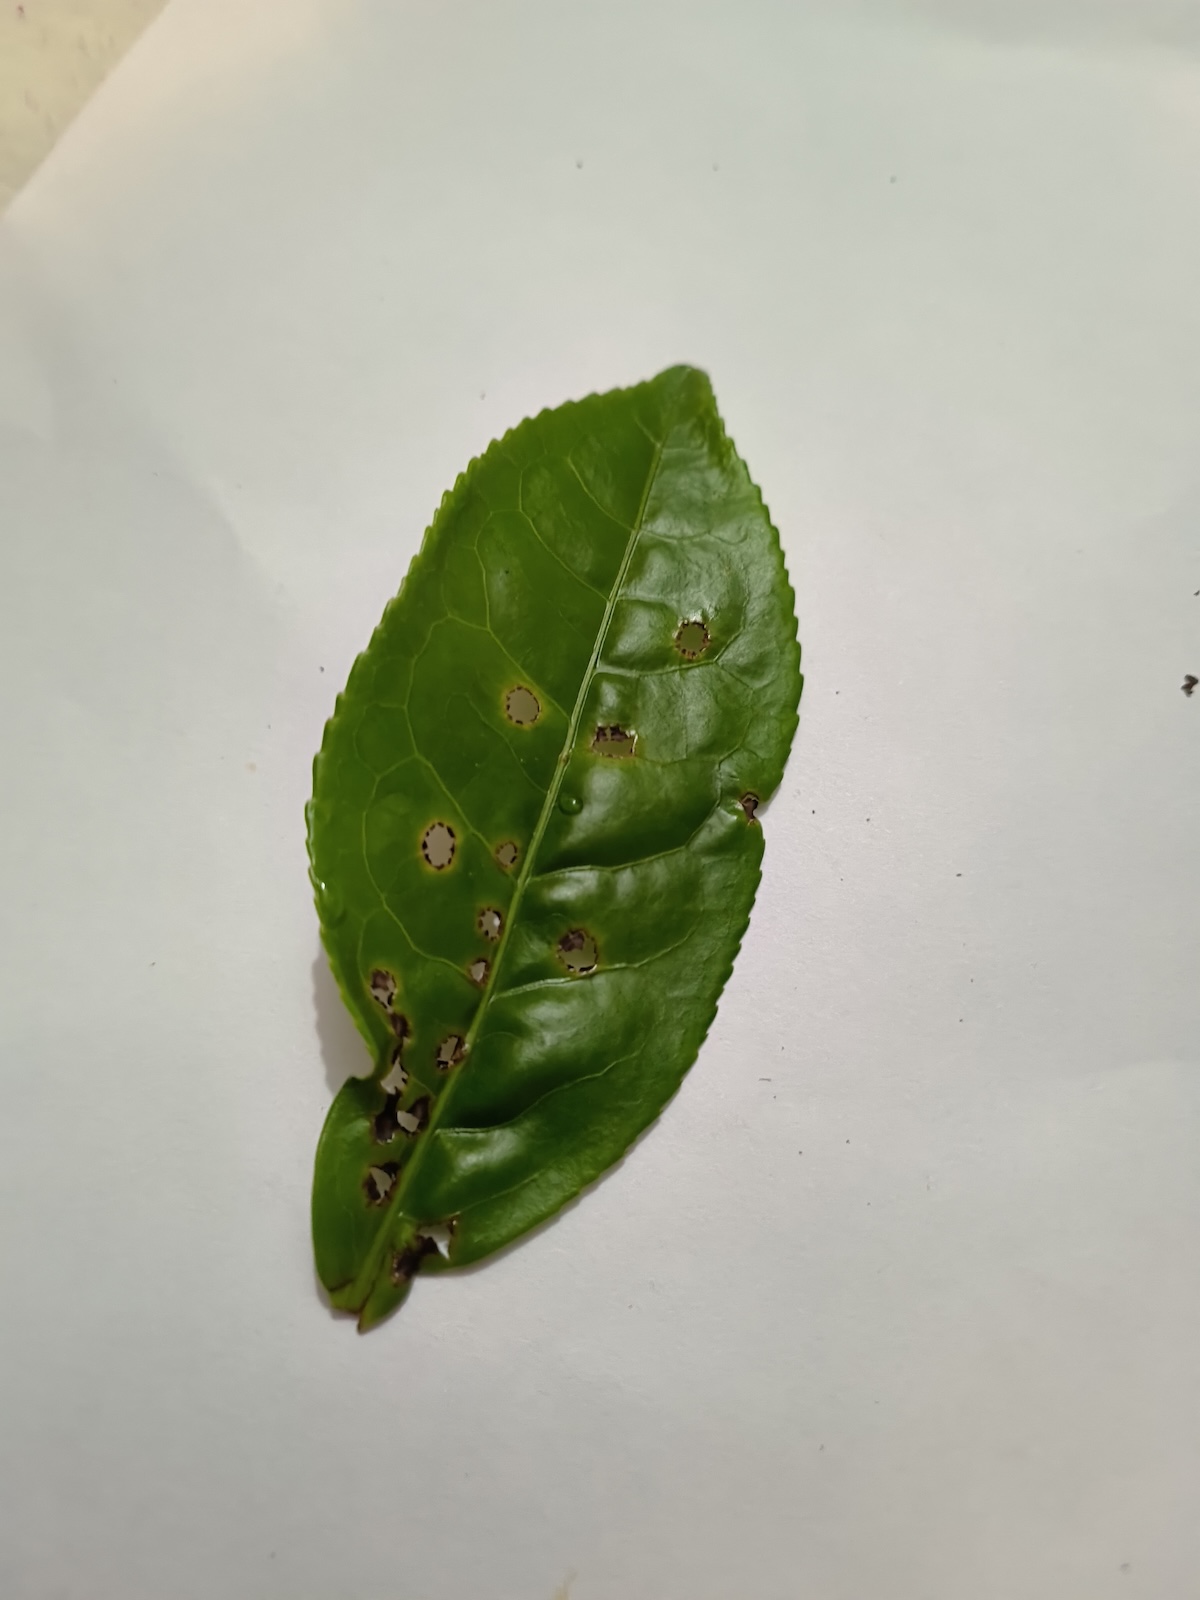
Label: Green mirid bug